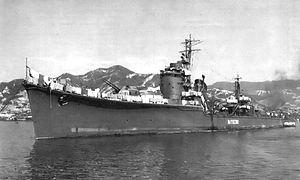
Le Natsuzuki était un destroyer de classe Akizuki en service dans la Marine impériale japonaise pendant la Seconde Guerre mondiale.